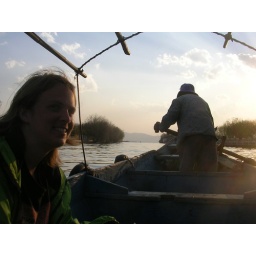
Riding the boat around the lake